Alex Nicol

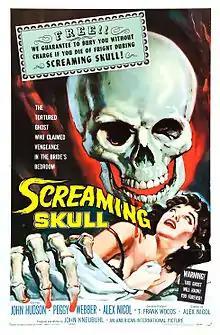
Poster for Nicol's directorial debut, "The Screaming Skull"

Nicol starred with Shelley Winters in the play "Saturday Night Kid" (1958). He then returned to Hollywood where he made his first film as a director, "The Screaming Skull" (1958), in which he also acted.